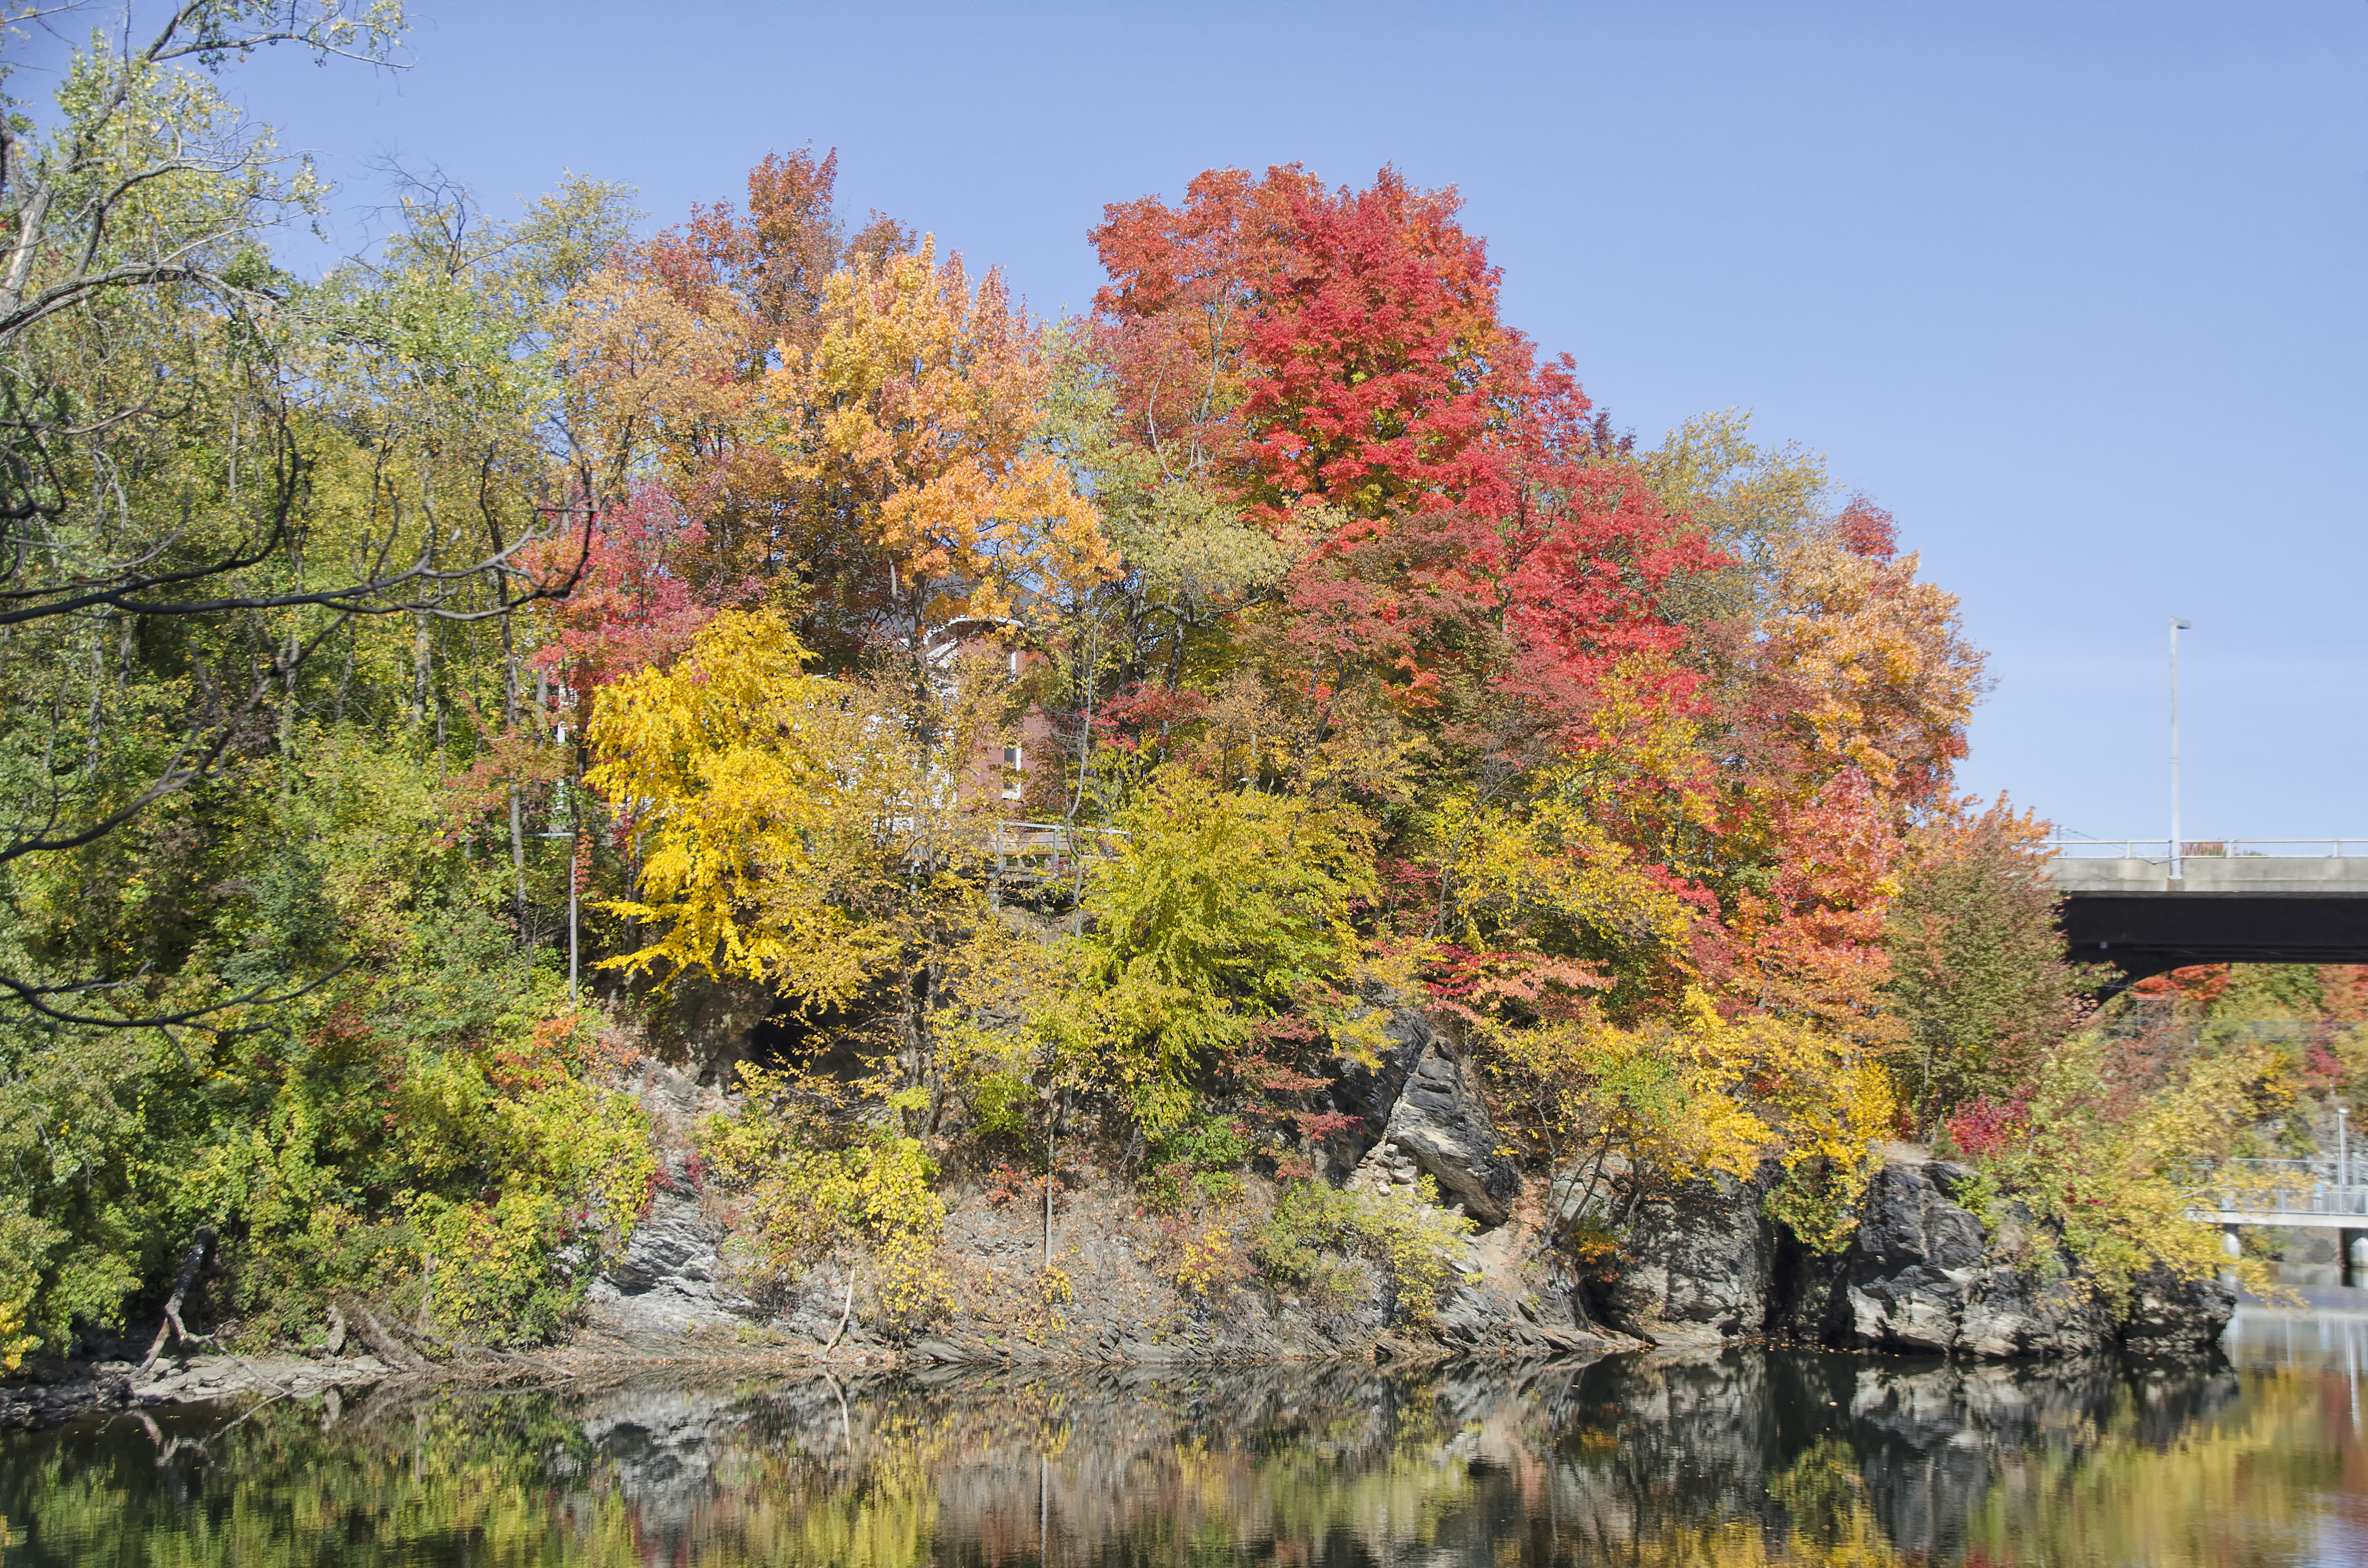
tree, nature, plant, leaf, flower, pond, reflection, autumn, park, season, canada, quebec, woodland, ecosystem, sherbrooke, biome, woody plant